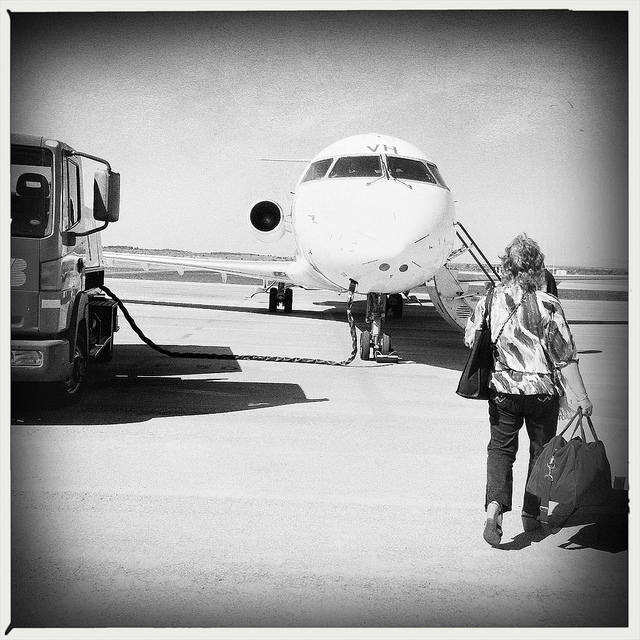
An airplane being fueled on the runway by a small truck

A hose pumping fuel from a truck to an airplane.